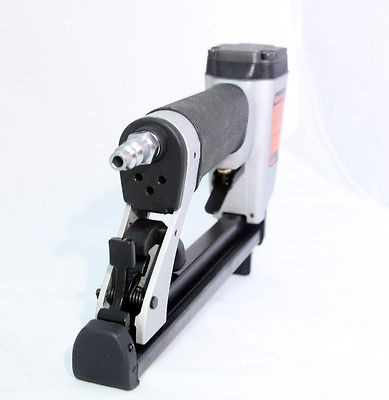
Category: stapler